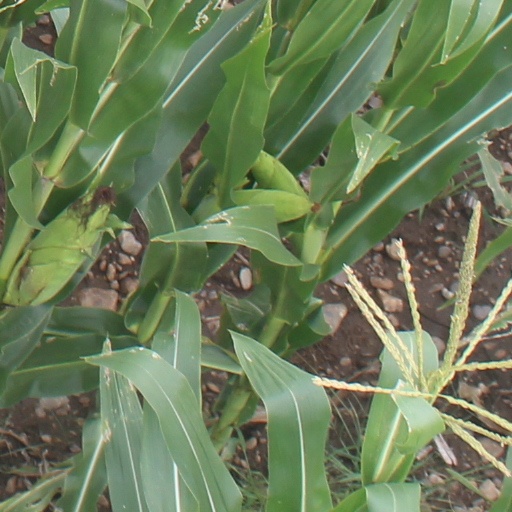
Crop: maize; corn